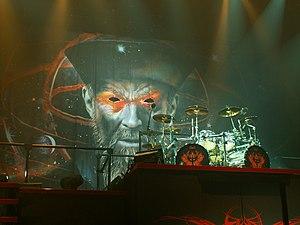
Scott Travis, kit batterie au Luxembourg 2008, à la fin du concert.
Scott Travis est le batteur américain du groupe de heavy metal britannique Judas Priest et de Racer X.